Government in late medieval England

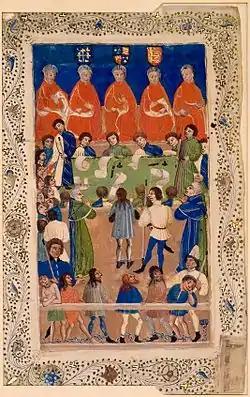
The Court of King's Bench depicted in an illuminated manuscript from about 1460

Parliament evolved out of the and met occasionally when summoned by the king. Parliament differed from the older great council by being "an institution of the community rather than the crown". For the community of the realm, "it acts as representative, approaching the government from without, and 'parleying' with the king and his council".